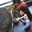
Label: cat